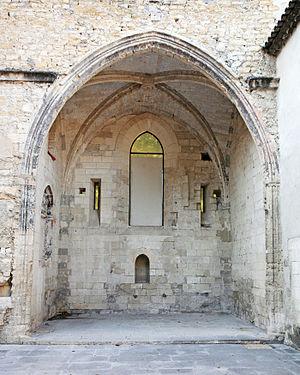
Restes de la chapelle du couvent Sainte-Claire, rue du roi René, Avignon, Vaucluse, France
La ville d'Avignon a compté et compte encore de nombreuses églises, principalement en raison de son histoire, qui l'a vue devenir au XIVᵉ siècle la capitale de la chrétienté, avec l'installation des papes à l'intérieur de ses murs. Après le départ des papes, les temps incertains des XVᵉ et XVIᵉ siècles laissent place à un déploiement d'une piété baroque dans la ville, avec la construction de nombreuses églises, chapelles et la fondation de très nombreux couvents, lui faisant mériter le nom qui lui est parfois donné, « Altera Roma ».
Louis des Balbes de Berton de Crillon, né à Murs en 1543 et mort à Avignon en 1615, est un homme de guerre français qui est l'un des plus grands capitaines du XVIᵉ siècle. Il est l'ami et le compagnon d'armes d'Henri IV.
Francesco Petrarca, en français Pétrarque, est un érudit, poète et humaniste florentin. Avec Dante Alighieri et Boccace, il compte parmi les premiers grands auteurs de la littérature italienne, et en demeure l’un des plus éminents.